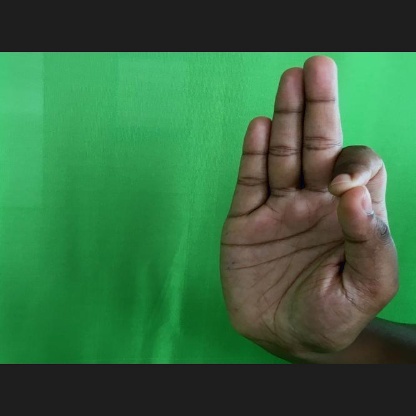
Mudra: Aralam